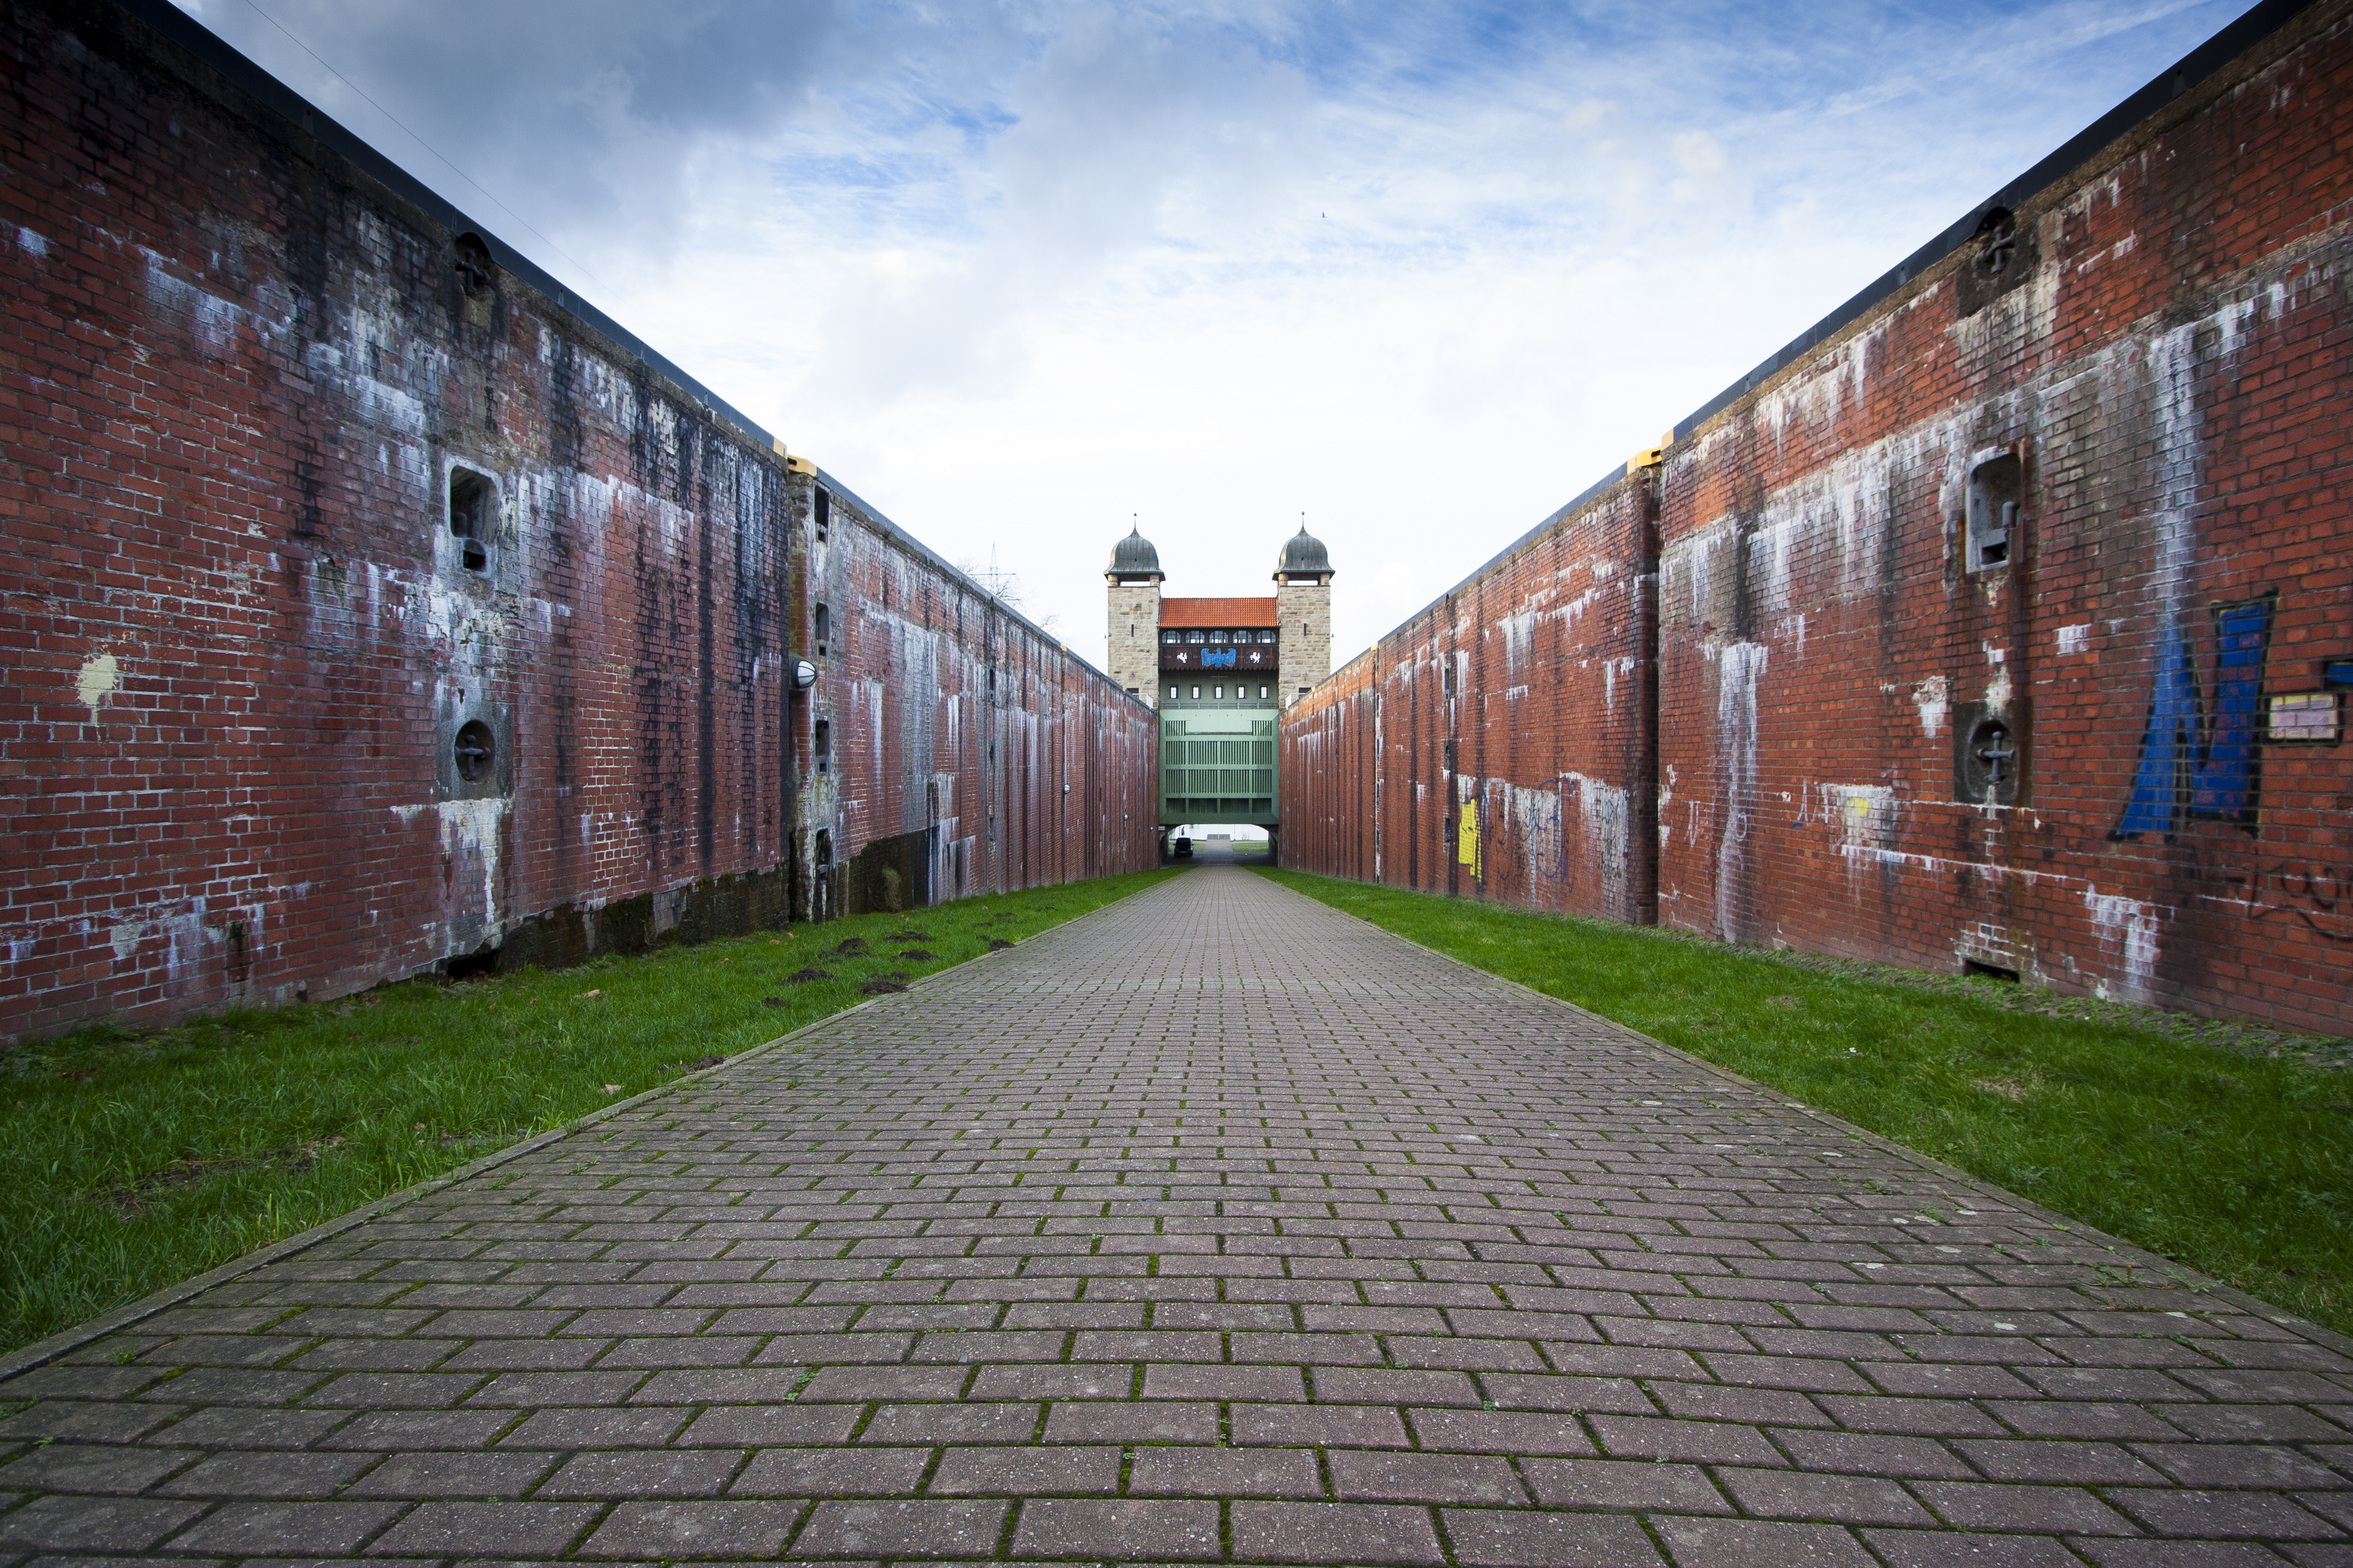
architecture, road, street, town, alley, city, wall, facade, property, brick, estate, neighbourhood, inland waterway transport, ruhr area, industrial heritage, boat lift, urban area, residential area, ship lock, waltrop germany, henrichenburg, locks park, shaft lock, human settlement